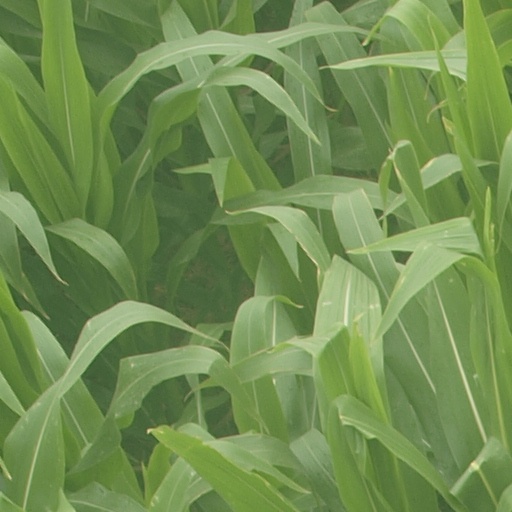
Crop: maize; corn